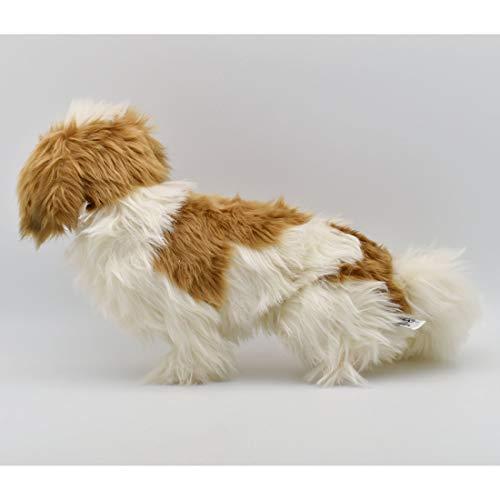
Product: Hansa Shih Tzu Plush Dog
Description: Wonderfully detailed Brown and White Shih Tzu in a Sitting Position.
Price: $50.89
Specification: ProductDimensions:10x5.5x11.7inches|ItemWeight:11ounces|ShippingWeight:12ounces(Viewshippingratesandpolicies)|ShippingAdvisory:Thisitemmustbeshippedseparatelyfromotheritemsinyourorder.Additionalshippingchargeswillnotapply.|ASIN:B01DVX5ZZW|Itemmodelnumber:BH7030|Manufacturerrecommendedage:3yearsandup